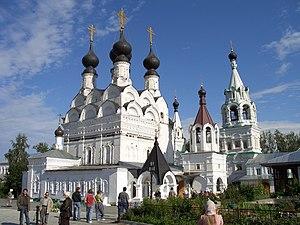
Mourom est une ville de l'oblast de Vladimir, en Russie. Sa population s’élève à 112 609 habitants en 2013.